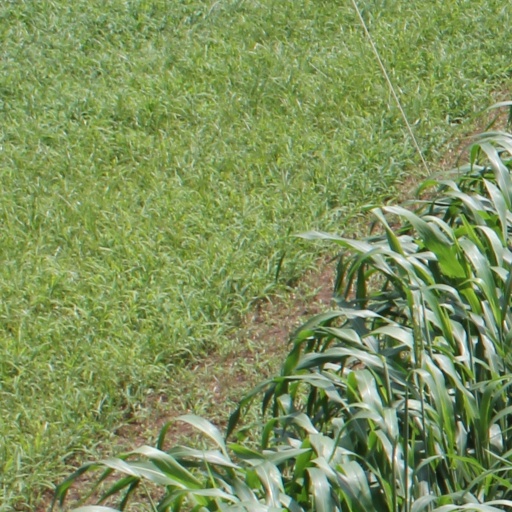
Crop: sorghum